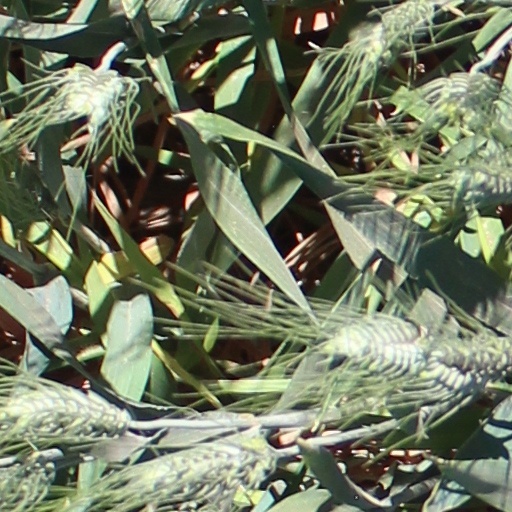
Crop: wheat